Mauricio de la Maza-Benignos

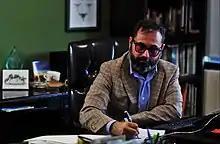
Mauricio de la Maza-Benignos (July 27, 1970 –) is a Mexican conservationist, naturalist, zoologist, artist, and filmmaker. He is also a member of Mexico's National System of Researchers. In addition to his work in ichthyology, he is an agronomist and zootechnician, a jurist, an administrator, and an editor.

Mauricio de la Maza-Benignos (July 27, 1970 –) is a Mexican conservationist, naturalist, zoologist and multi award winning filmmaker. He is also a member of Mexico's National System of Researchers. In addition to his work in ichthyology, he is an agronomist and zootechnician, a jurist, an administrator, and an editor.